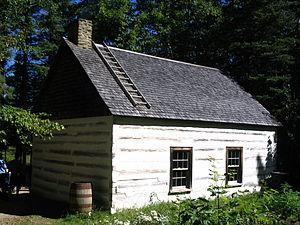
La Maison Martin, au Village Historique Acadien, au Nouveau-Brunswick (Canada).
On appelle architecture acadienne, parfois architecture cadienne, un style d'architecture traditionnelle utilisé par les Acadiens et les Cadiens, surtout en Acadie et, par extension, l'architecture en général faite en Acadie.